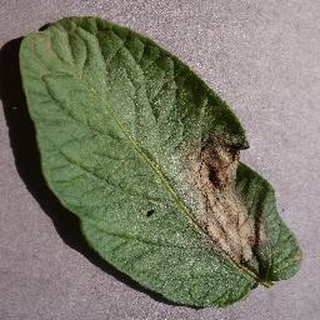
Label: potato_late_blight